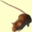
Label: mouse